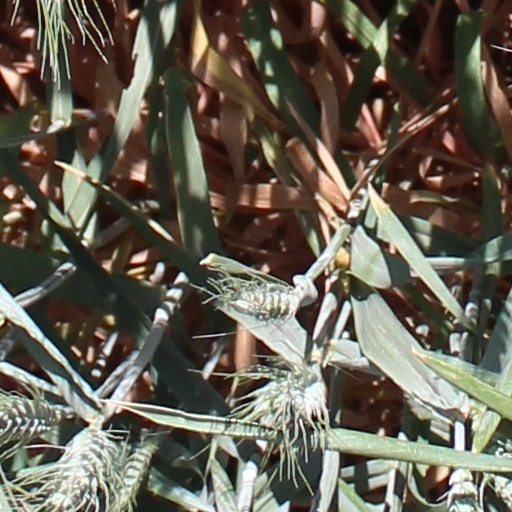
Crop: wheat